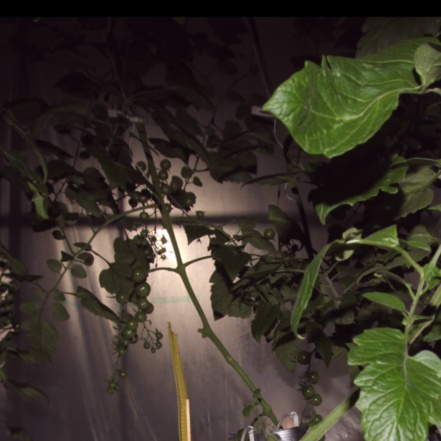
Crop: tomato